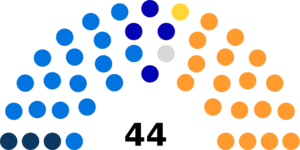
Diagramme des sièges au Conseil des États suisse (1881)
Les élections fédérales suisses de 1881 se sont déroulées le 30 octobre 1881. Ces élections permettent d'élire au système majoritaire les 145 députés répartis sur 49 arrondissements électoraux eux-mêmes répartis sur les 22 cantons, siégeant au Conseil national, pour une mandature de trois ans.